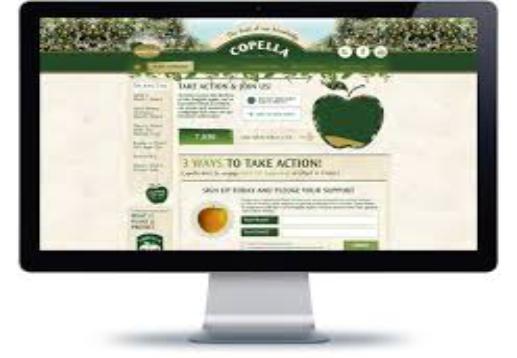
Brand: copella
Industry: Food